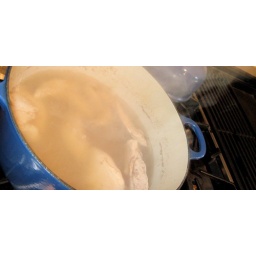
chicken in the pot